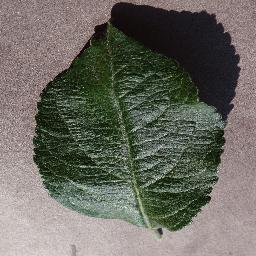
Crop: apple
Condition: healthy